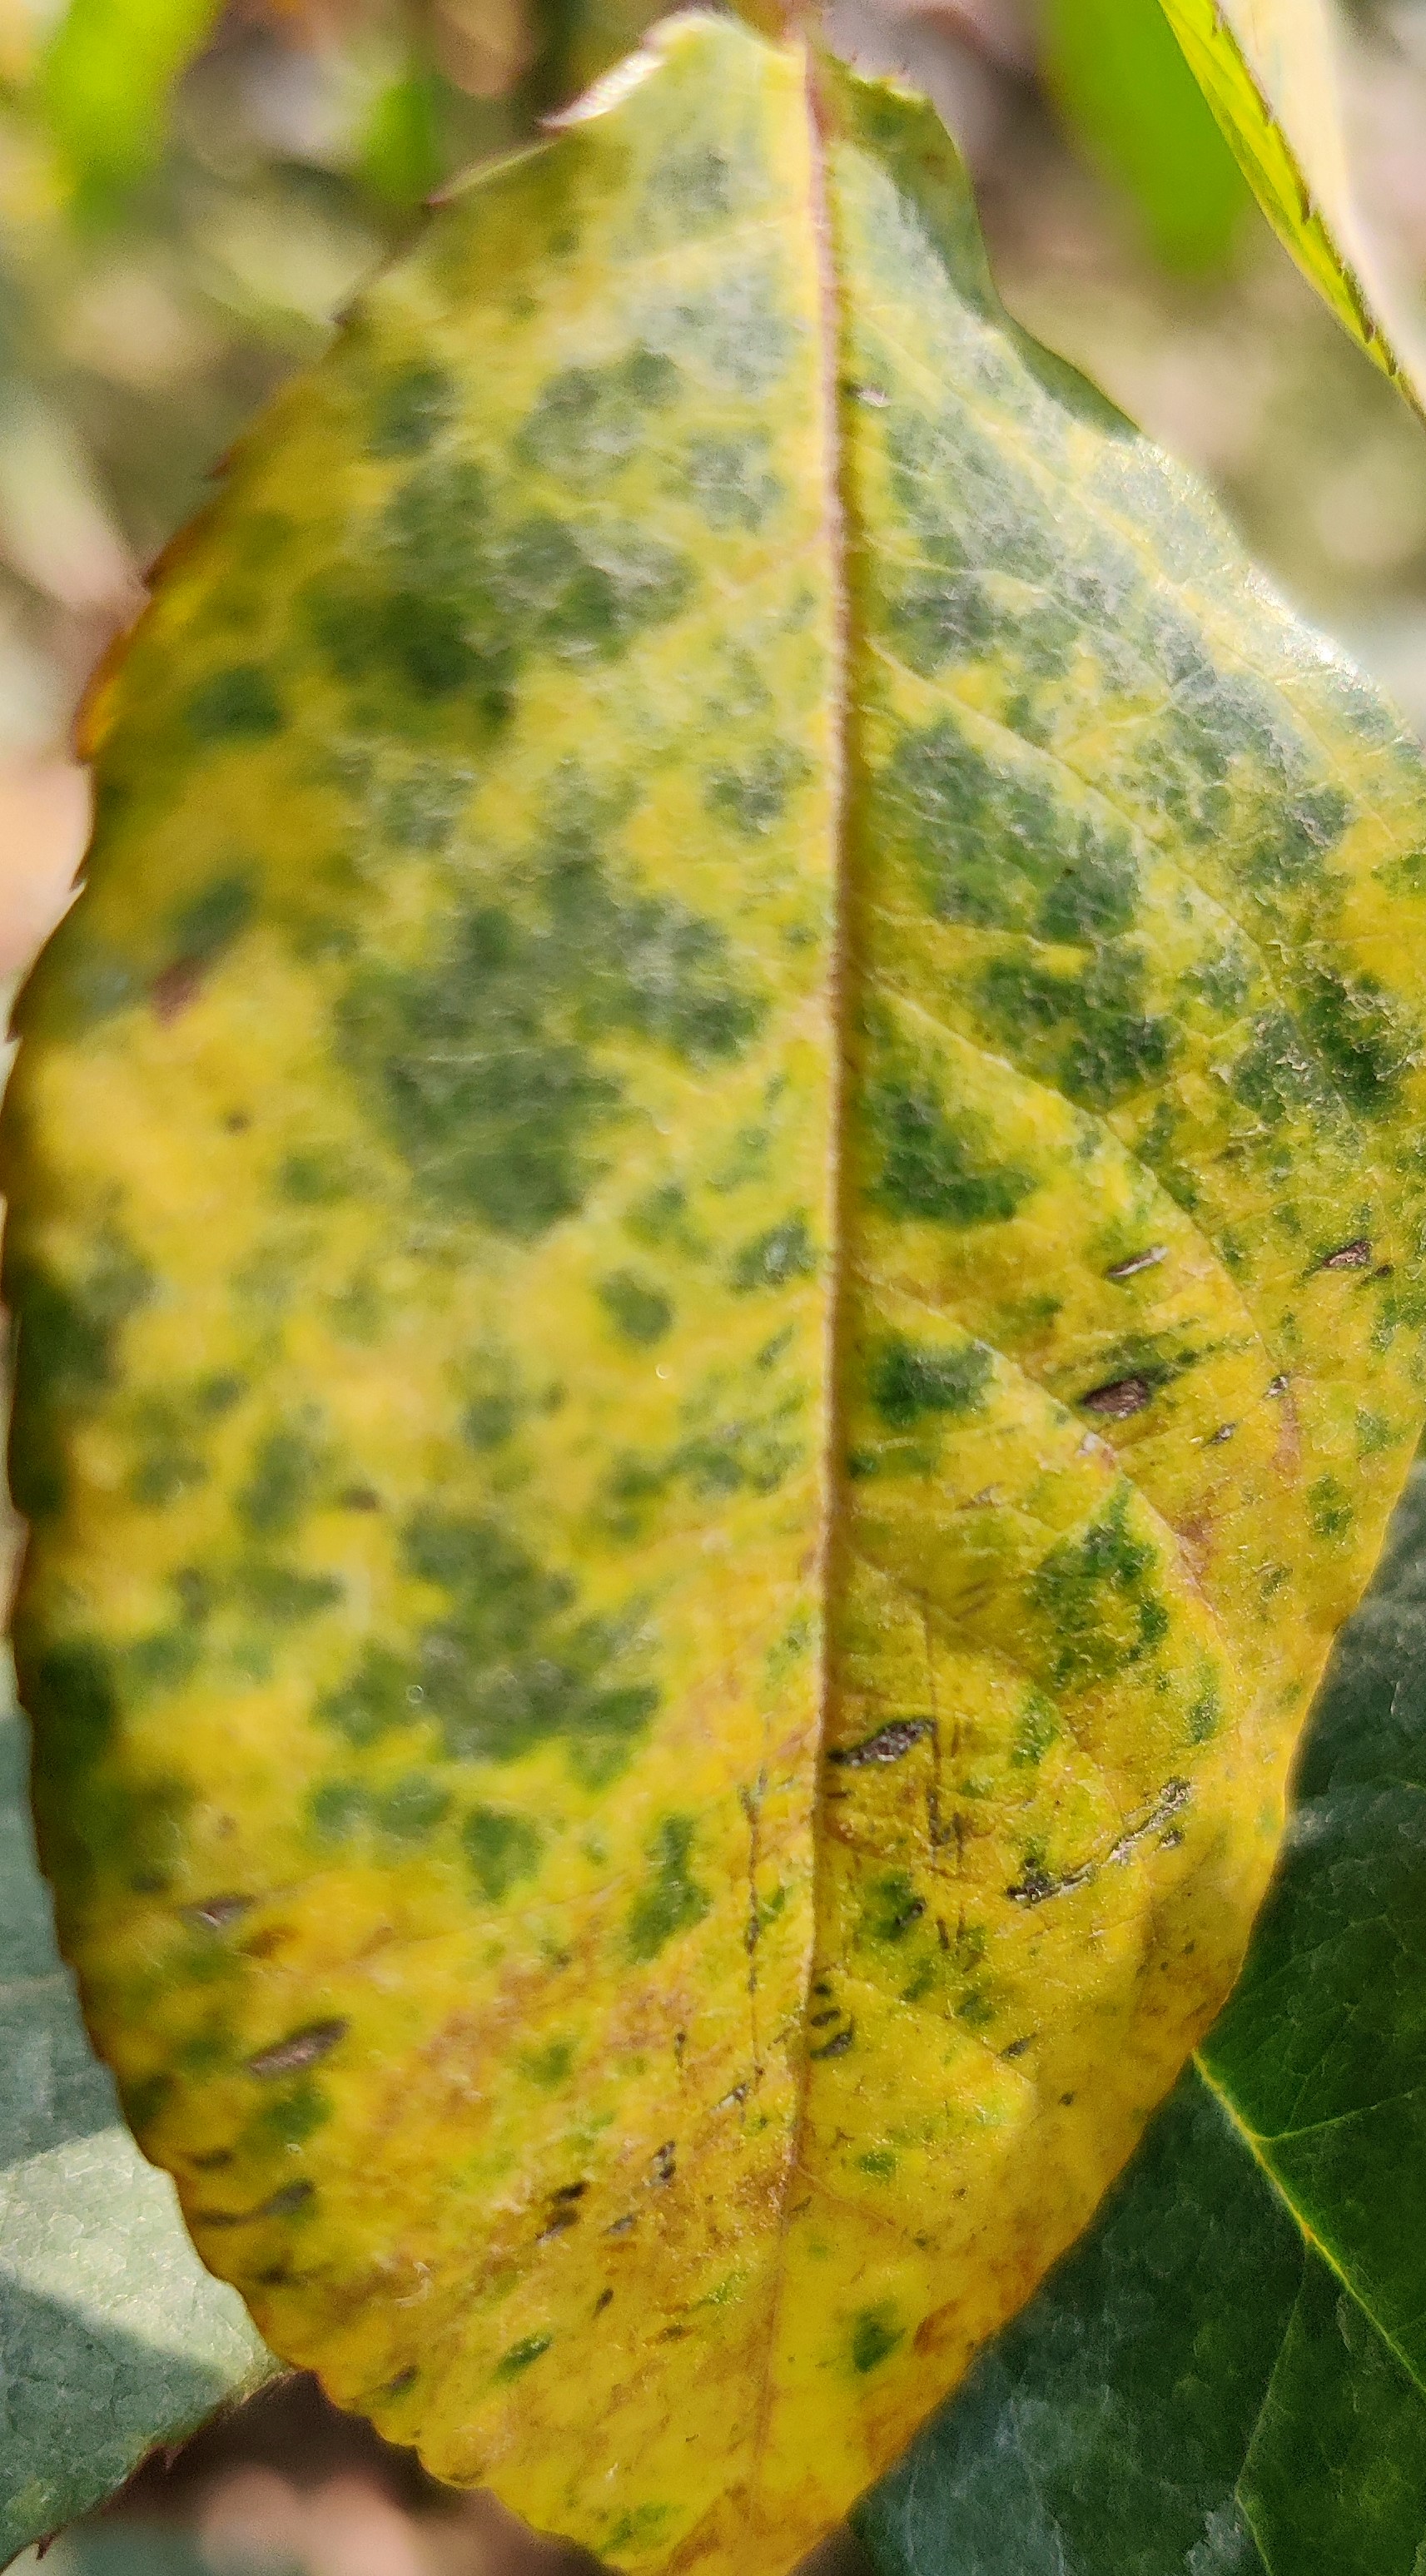
Label: Downy Mildew